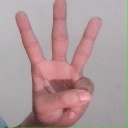
अक्षर: व